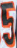
Number: 5